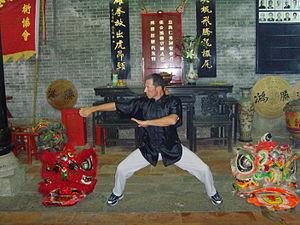
Le Choy Lee Fut ou Choy lay fut ou Califo est un art martial chinois du Guangdong développé au XIXᵉ siècle. Fondé par Chang Heung, l’entraînement du Choy Lee Fut comprend l'étude de techniques de base, des assauts codifiés ou libres et de taos, enchaînements traditionnels de déplacements et de coups portés sur des ennemis imaginaires.